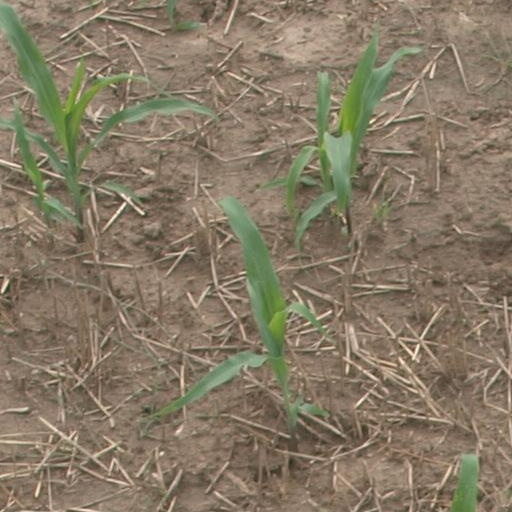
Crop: maize; corn